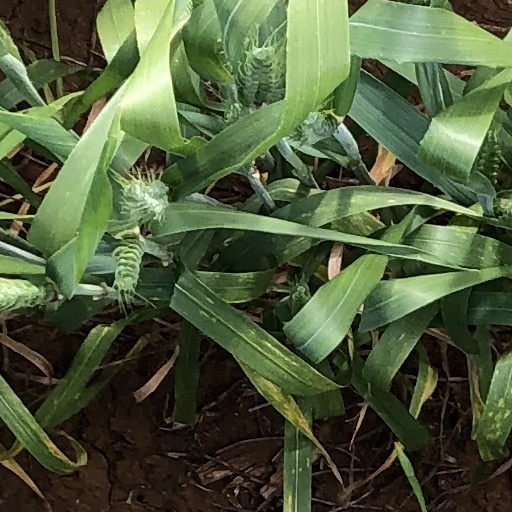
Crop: wheat